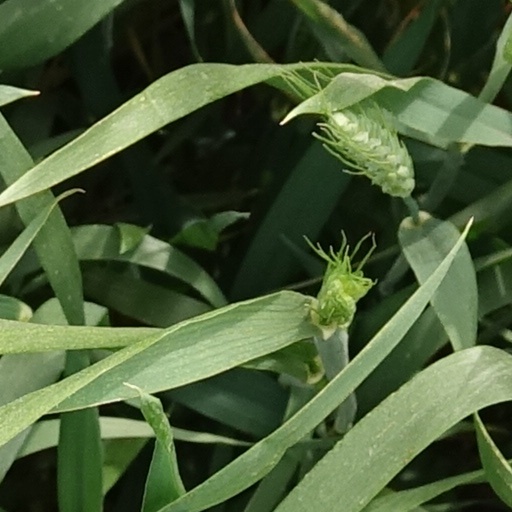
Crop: wheat